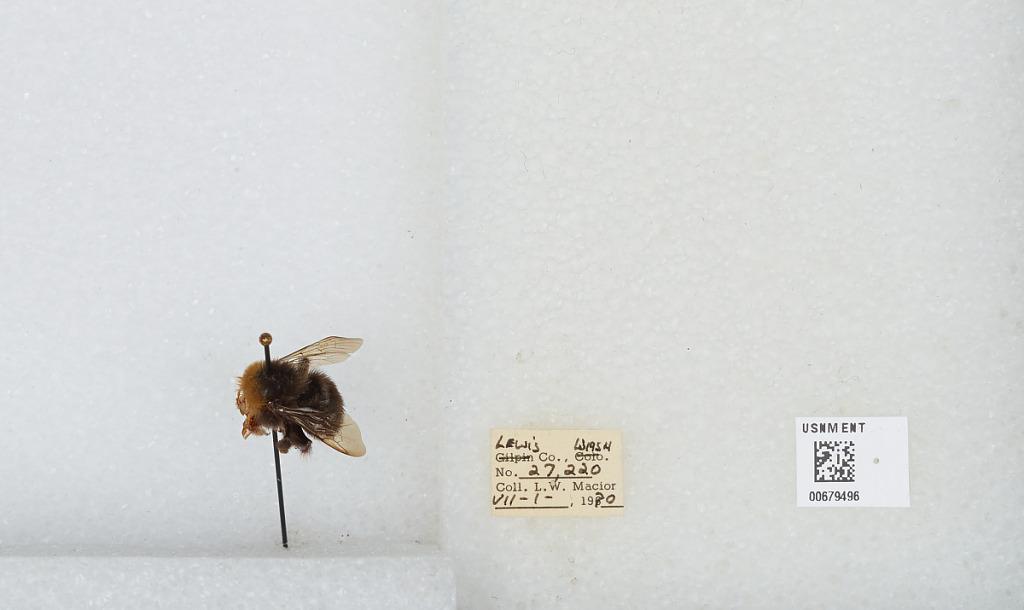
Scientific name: Bombus (Bombus) occidentalis Greene
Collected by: L. Macior
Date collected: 1970-7-1
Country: United States
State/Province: Washington
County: Lewis
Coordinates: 46.58, -122.4